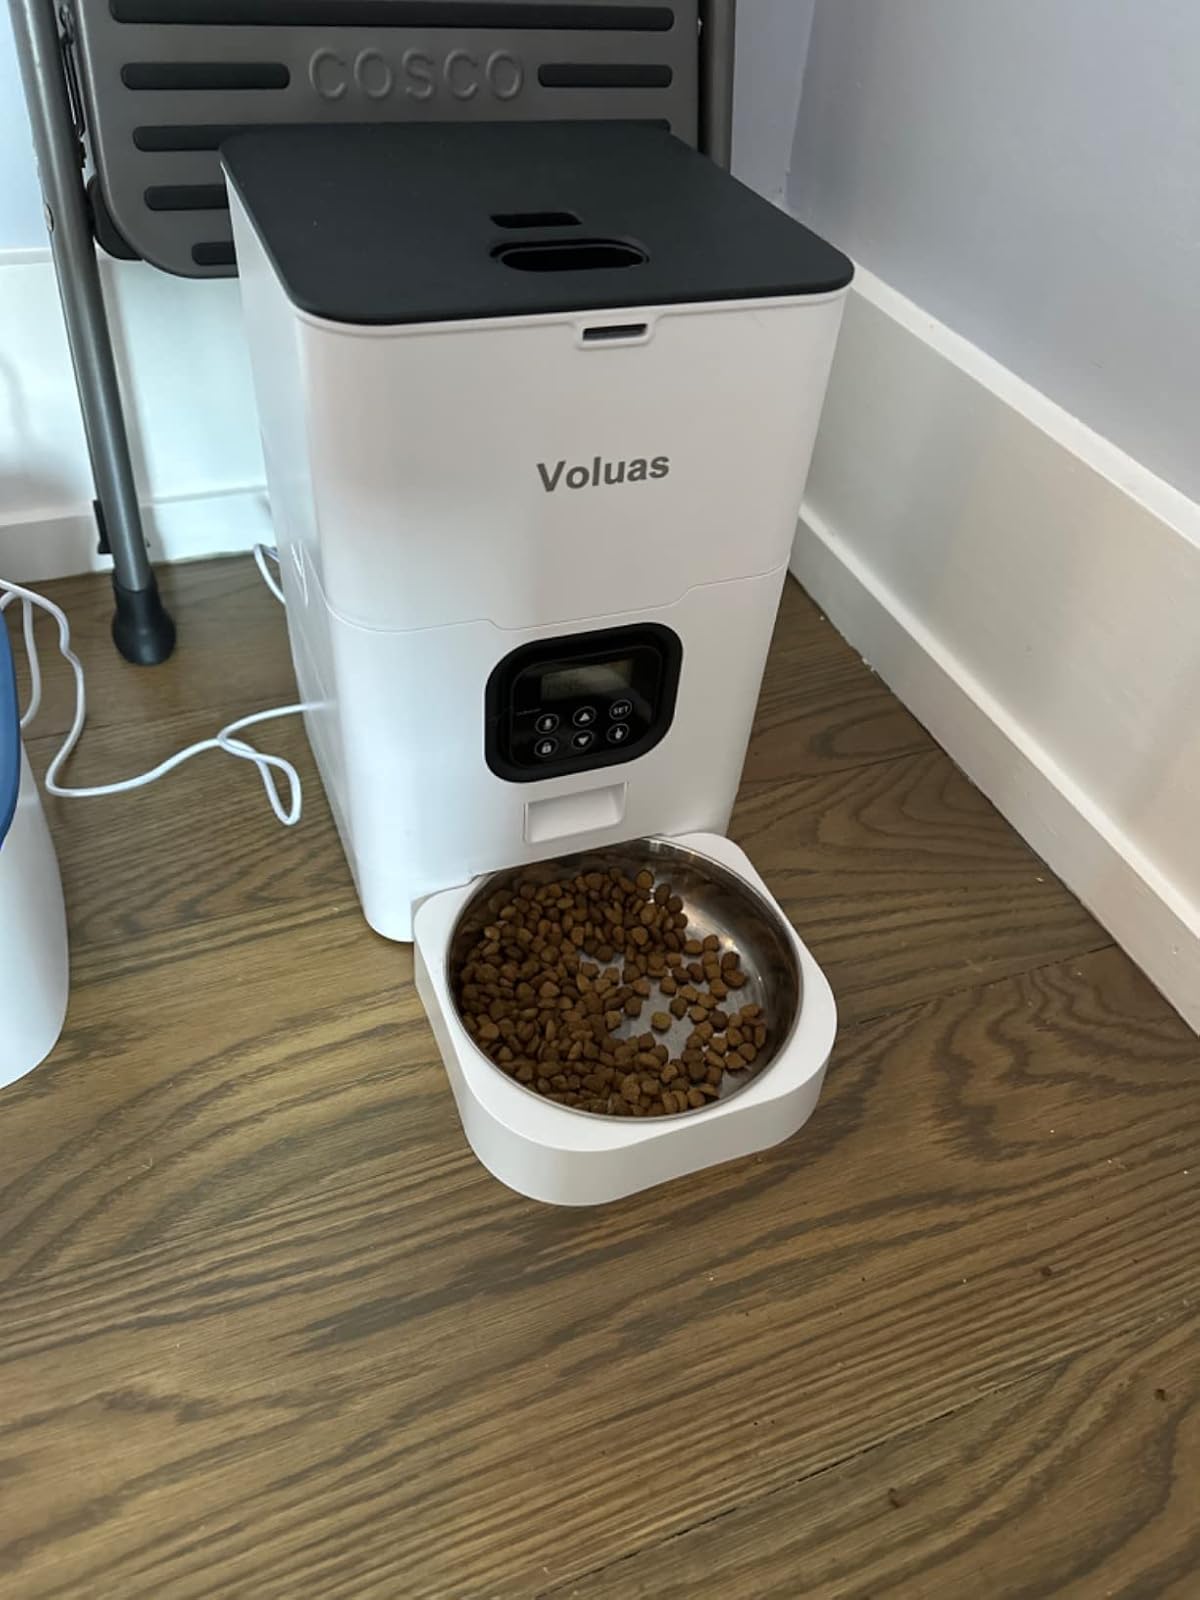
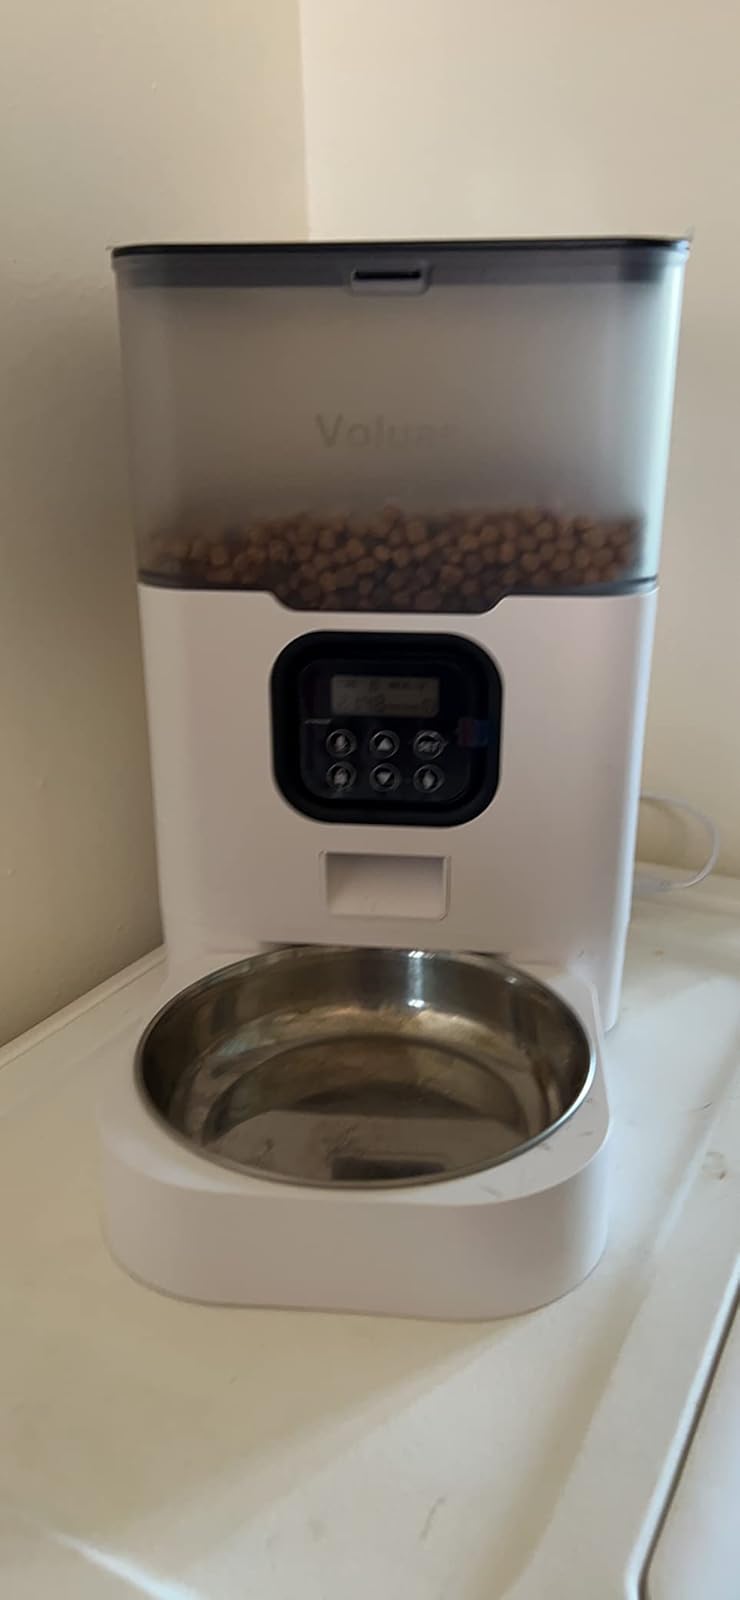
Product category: items_feeder
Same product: no